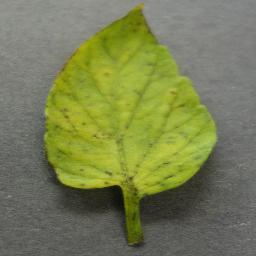
Label: Tomato___Tomato_Yellow_Leaf_Curl_Virus